The New Cambridge History of Islam

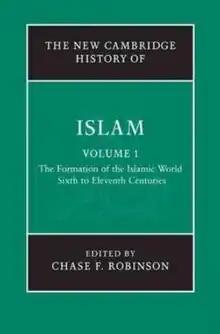
Volume I of "The New Cambridge History of Islam"

The New Cambridge History of Islam is a six volume history of Islam published by Cambridge University Press in 2010. The general editor is Michael Cook.